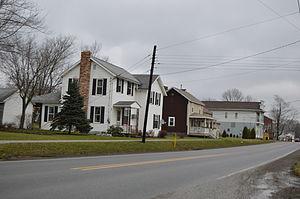
Strattanville est un borough situé au centre du comté de Clarion, en Pennsylvanie, aux États-Unis. En 2010, il comptait une population de 550 habitants. Il est incorporé en 1850.